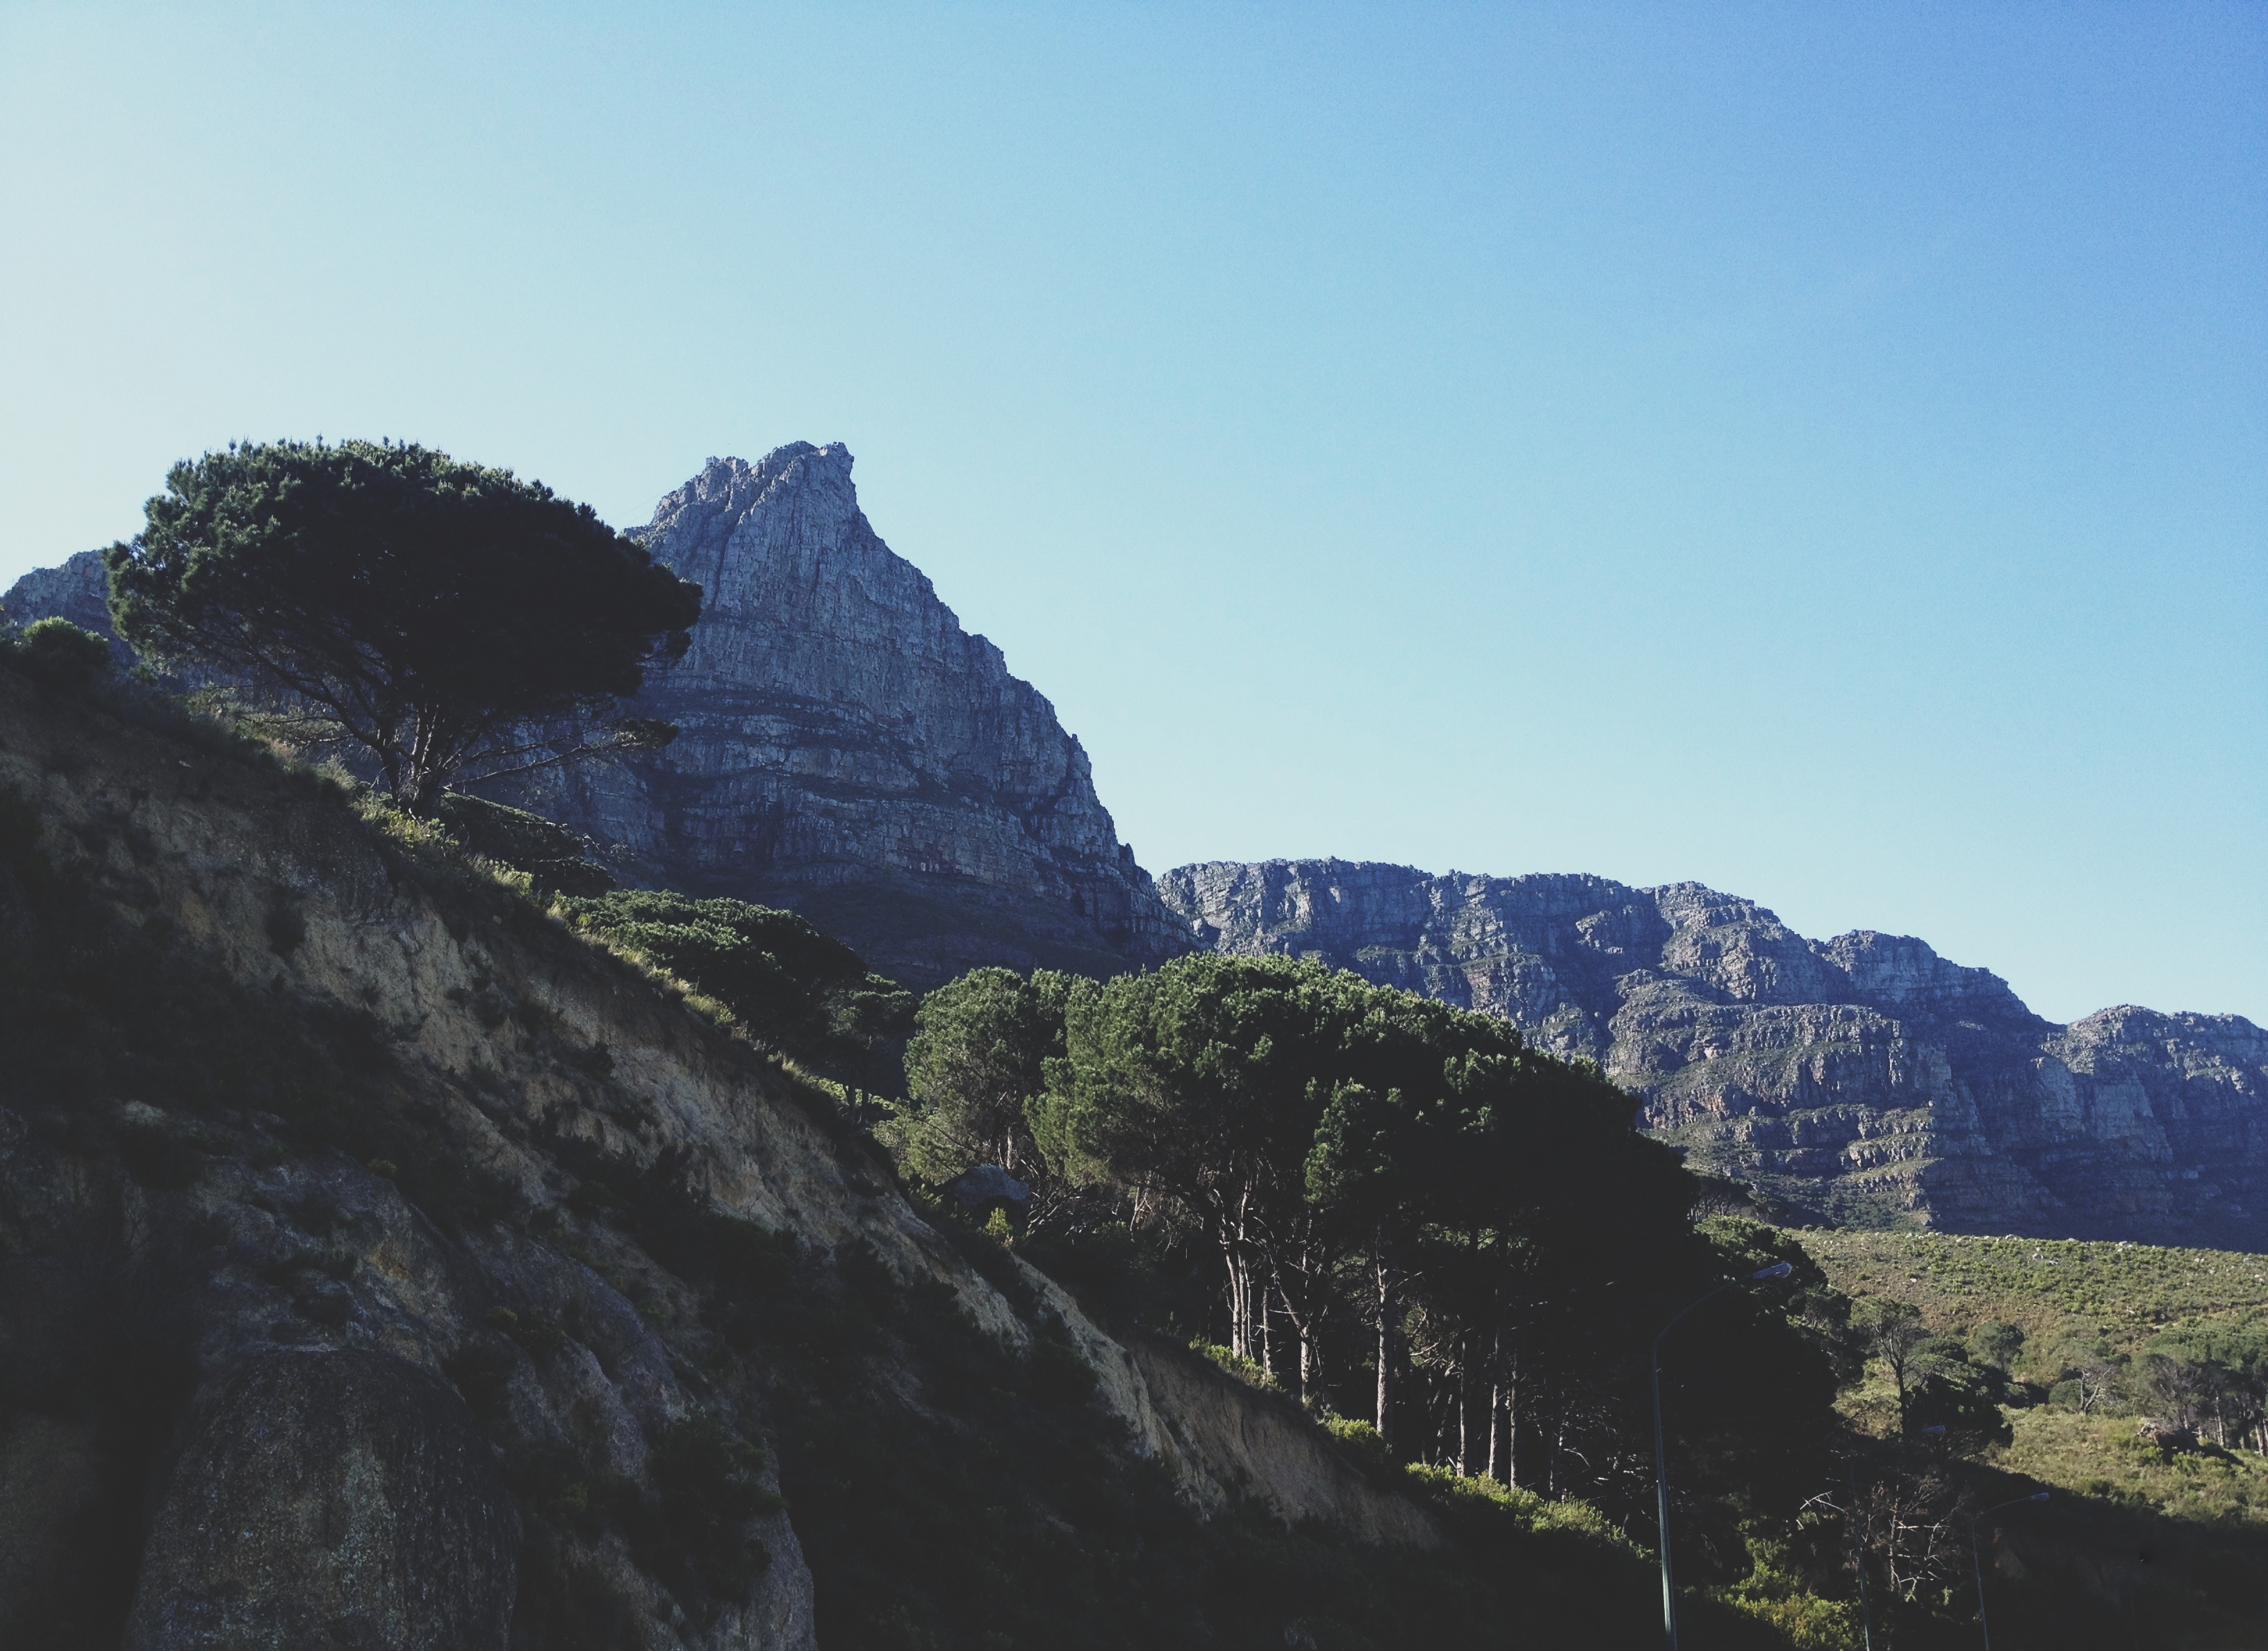
landscape, tree, nature, rock, wilderness, walking, mountain, sky, hill, adventure, mountain range, cliff, slope, terrain, ridge, summit, geology, alps, plateau, landform, mountain pass, geographical feature, mountainous landforms